E. Ruth Rockwood

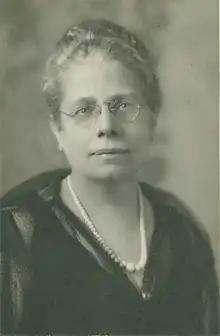
E. Ruth Rockwood

Ellen Ruth Rockwood (1872 - April 13, 1952) was an American librarian and historian.